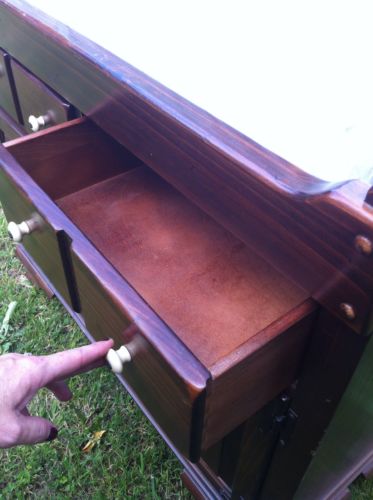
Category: cabinet